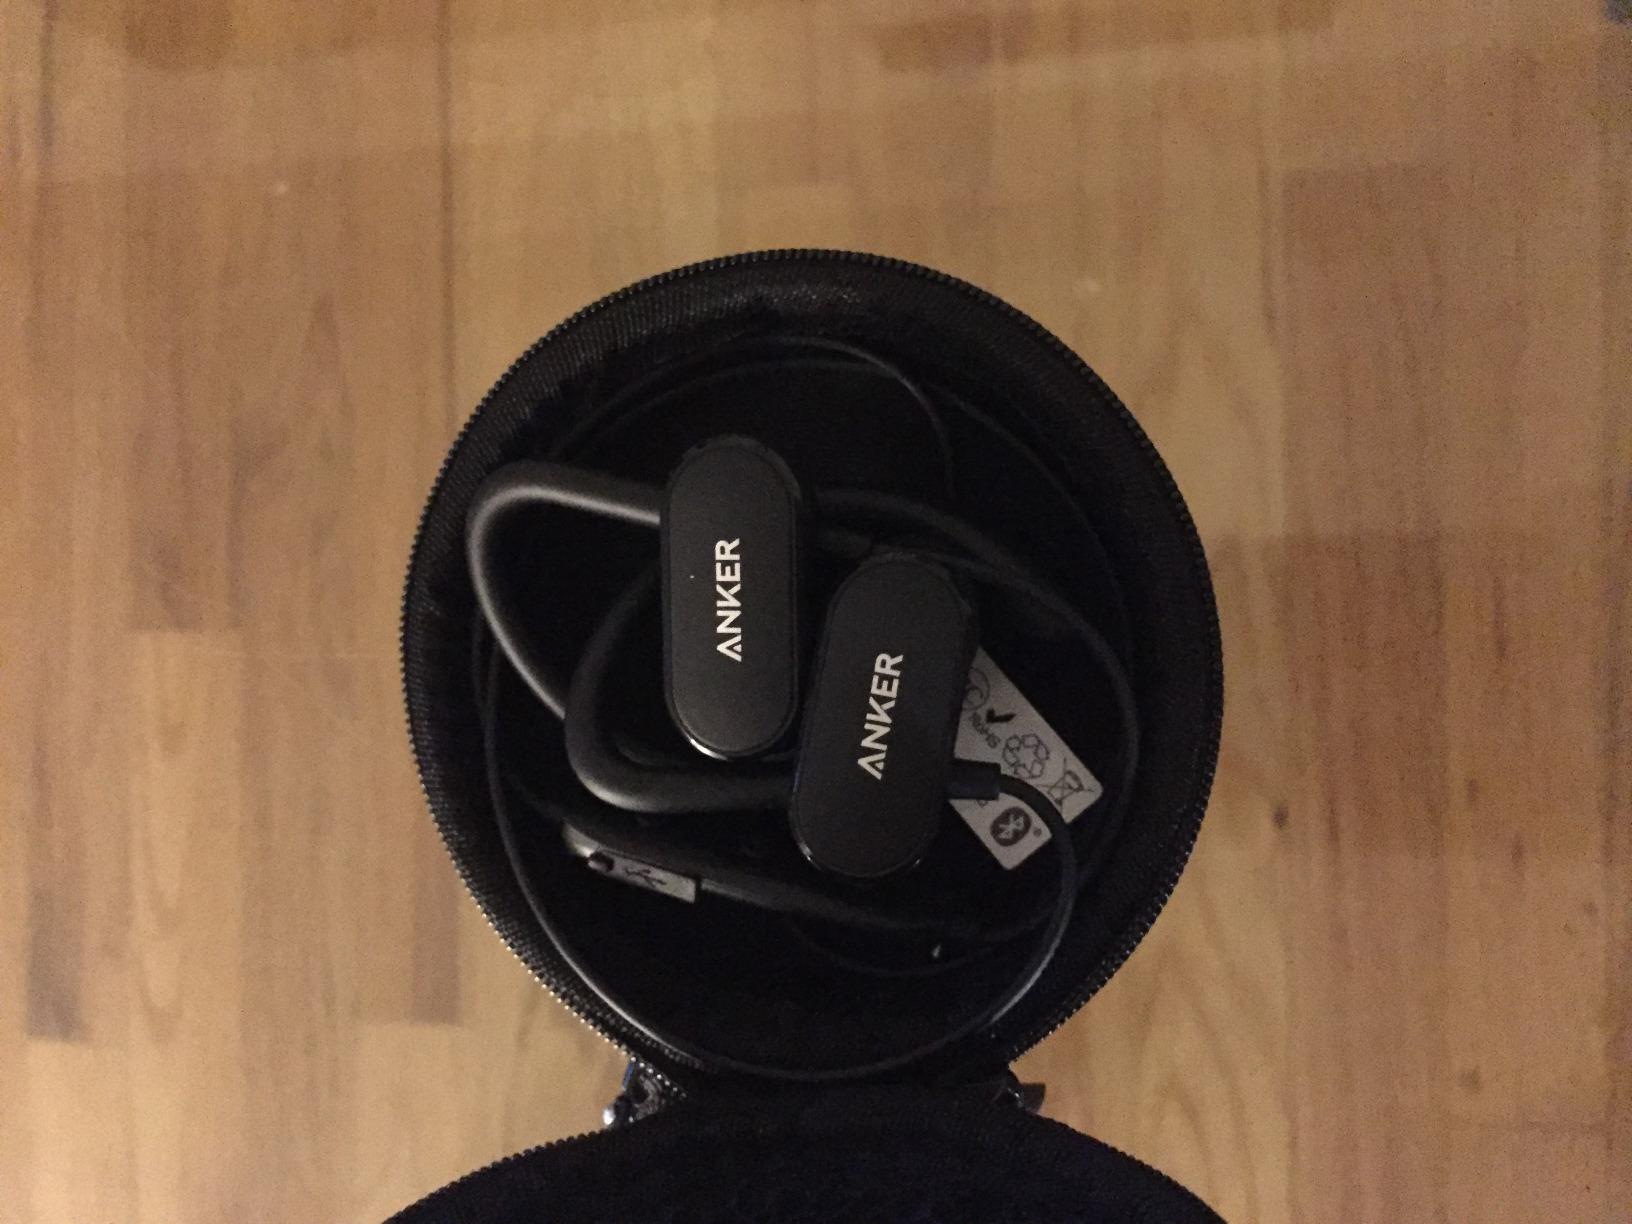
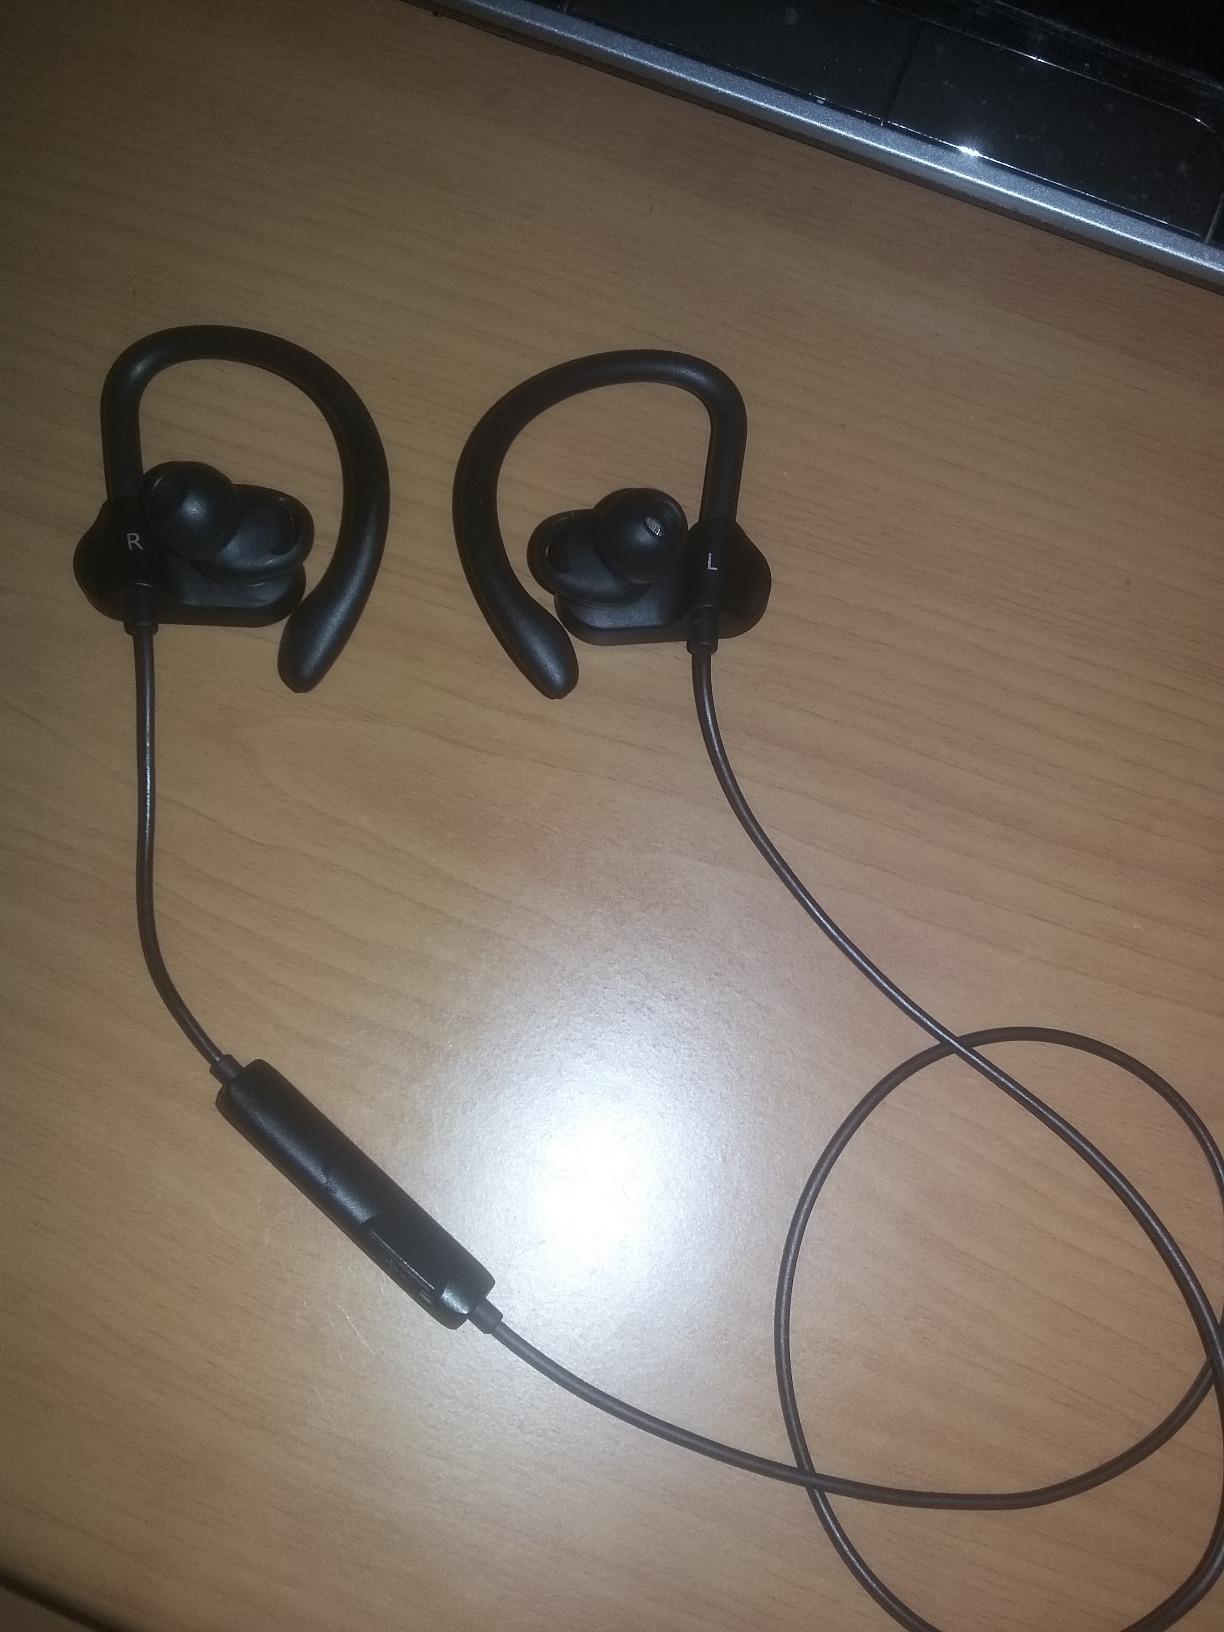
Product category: headphones
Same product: yes